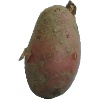
Label: red_potato